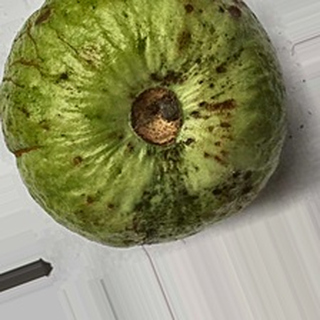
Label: guava_anthracnose